Black-owned business

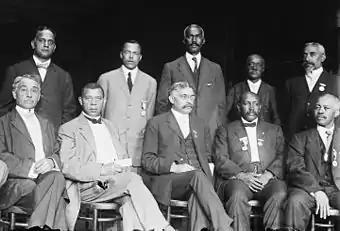
Booker T. Washington (seated second from left) founded the National Negro Business League, in Boston in 1900 to promote African-American business interests. By 1905 it had 320 chapters. By 1915, it had more than 600 chapters in 34 states. In 1966, it was renamed the National Business League, and relocated to Washington, D.C., where it remains active.

The nadir of race relations was reached in the early 20th century, in terms of political and legal rights. Blacks were increasingly segregated. However the more they were cut off from the larger white community, the more black entrepreneurs succeeded in establishing flourishing businesses that catered to a black clientele.